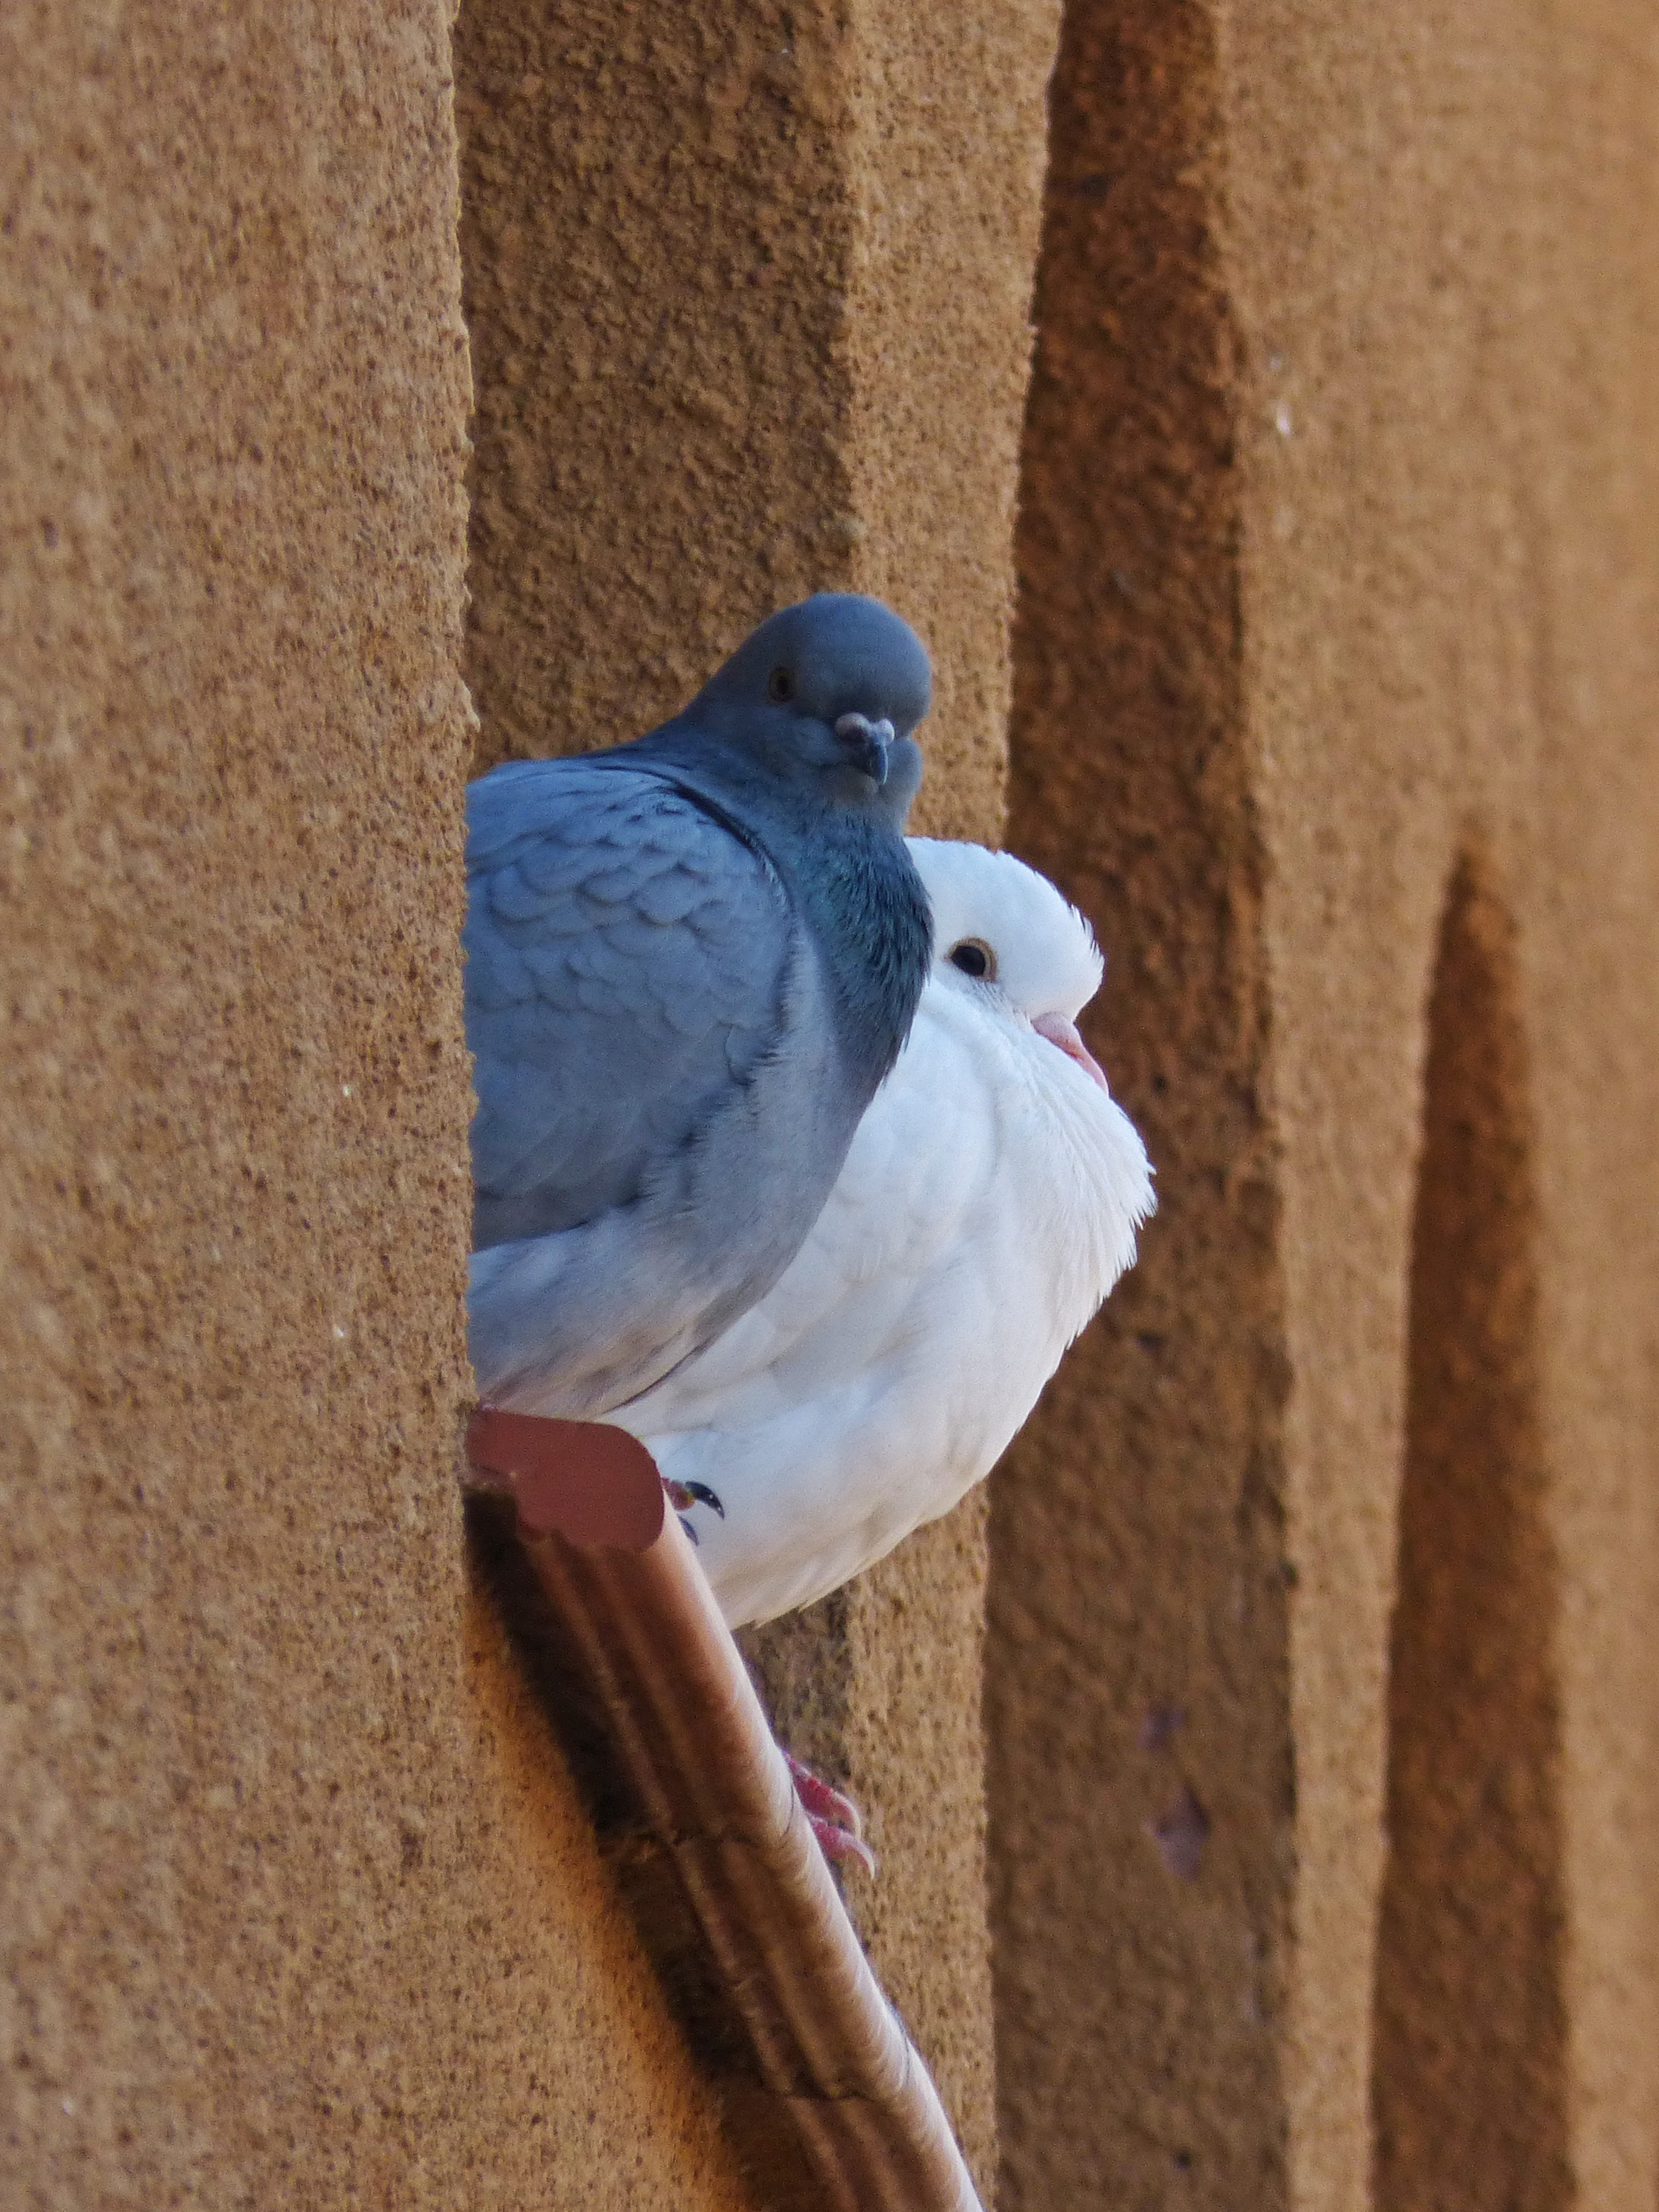
bird, wing, window, beak, color, couple, blue, fauna, close up, pigeons, vertebrate, pigeons and doves, white and gray